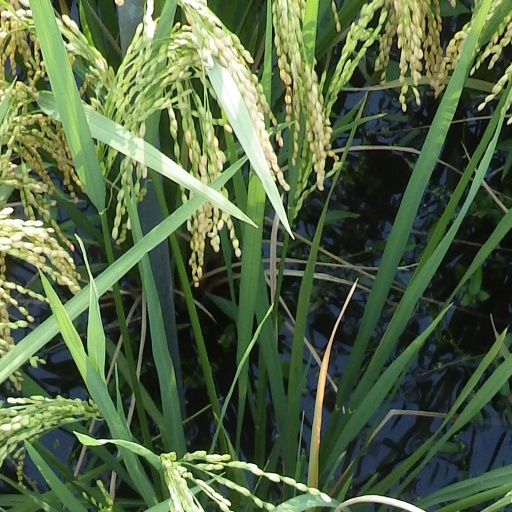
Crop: rice